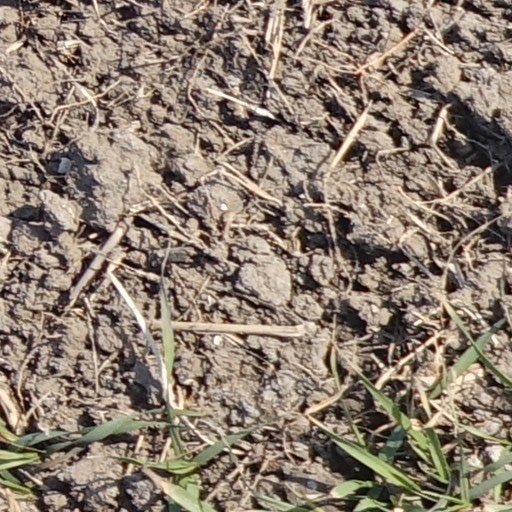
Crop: wheat